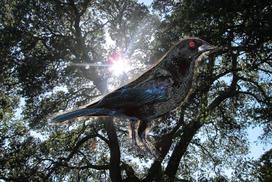
Bird species: Bronzed_Cowbird
Bird type: landbird
Background: land